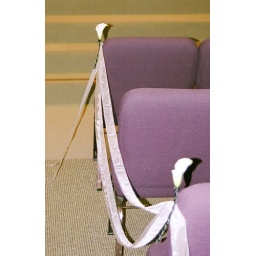
One single white calla lily wrapped in black ribbon, at every other row, was connected with sheer white chiffon ribbon.